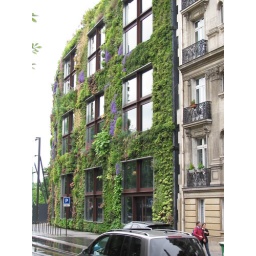
Museum with plant wall in Paris France